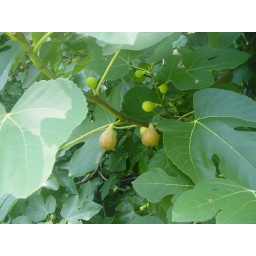
Close-up of the leaves and fruit of the fig tree in my backyard.